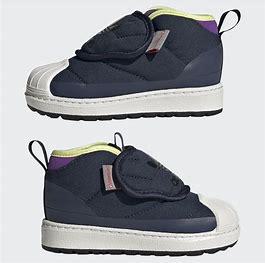
Brand: Adidas
Model: Superstar 360